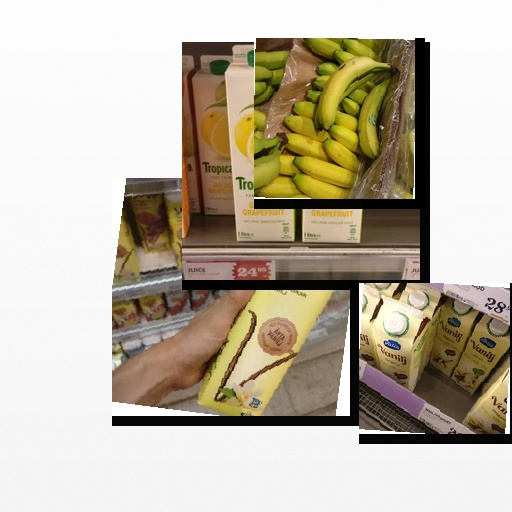
Food items: yoghurt, banana, golden_grapefruit_juice, vanilla_yogurt